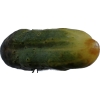
Label: cucumber